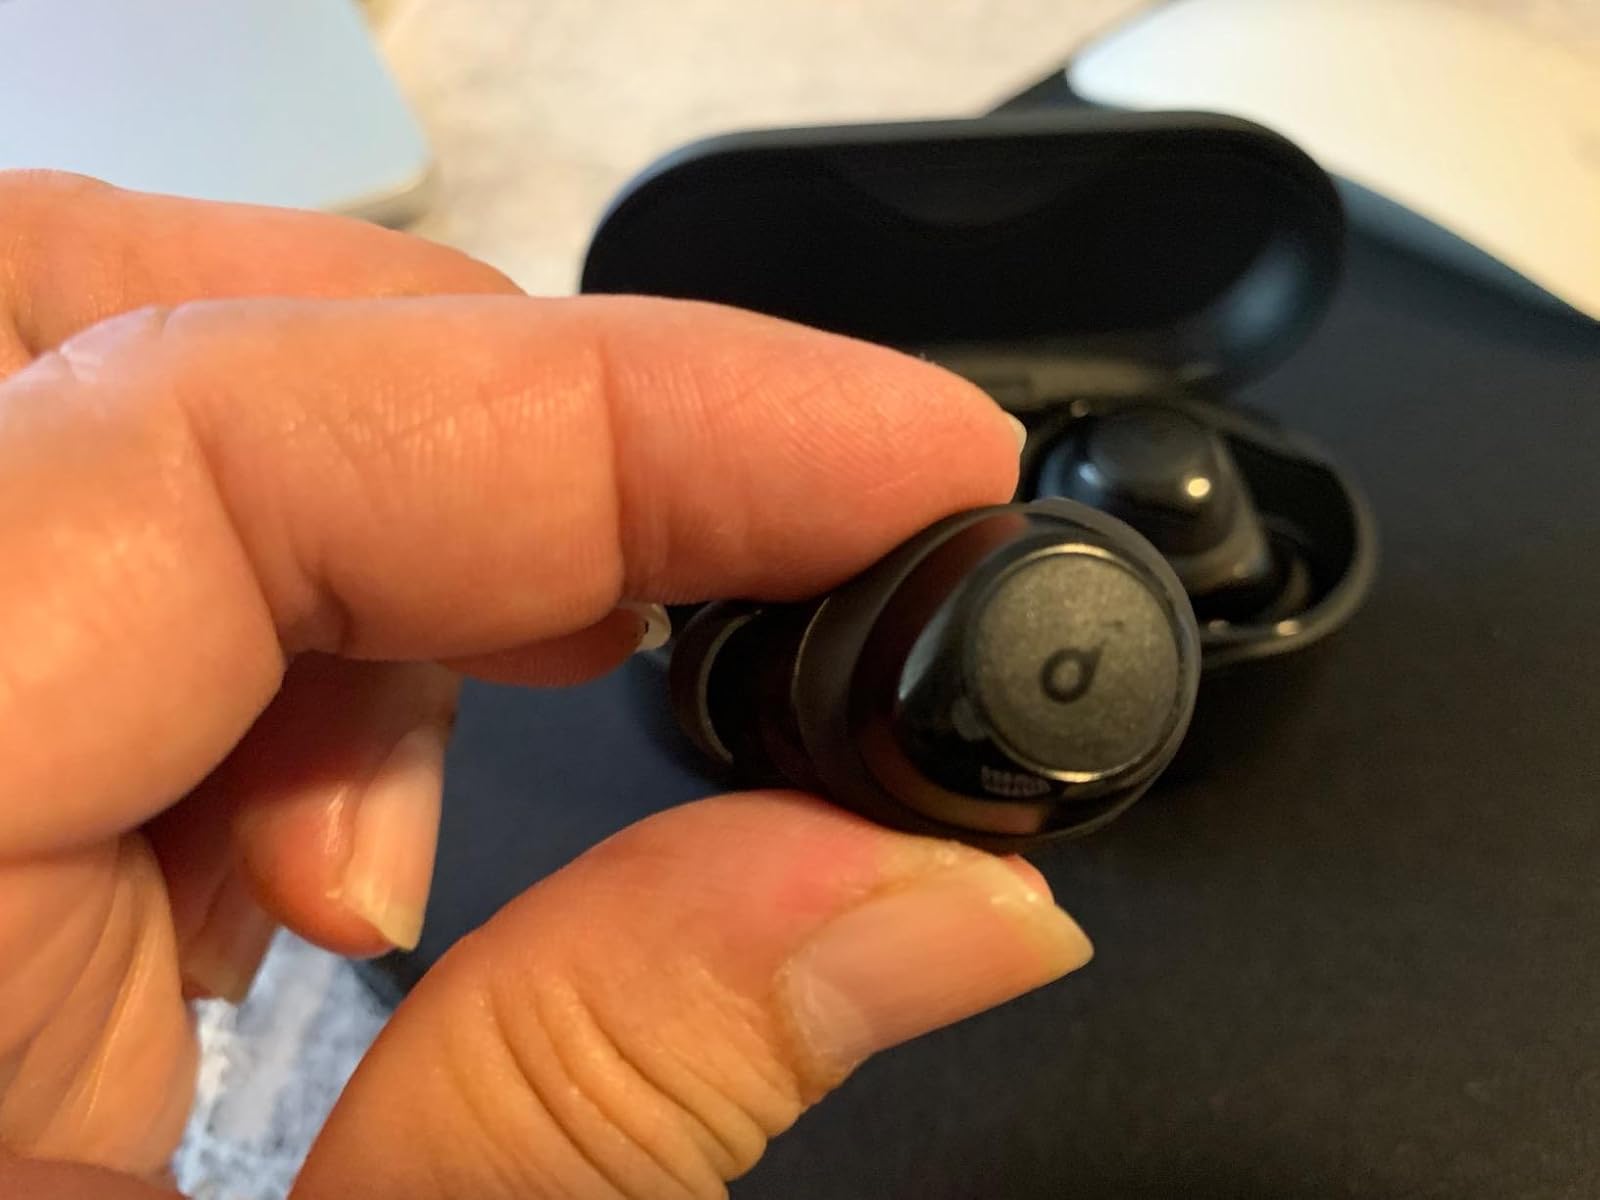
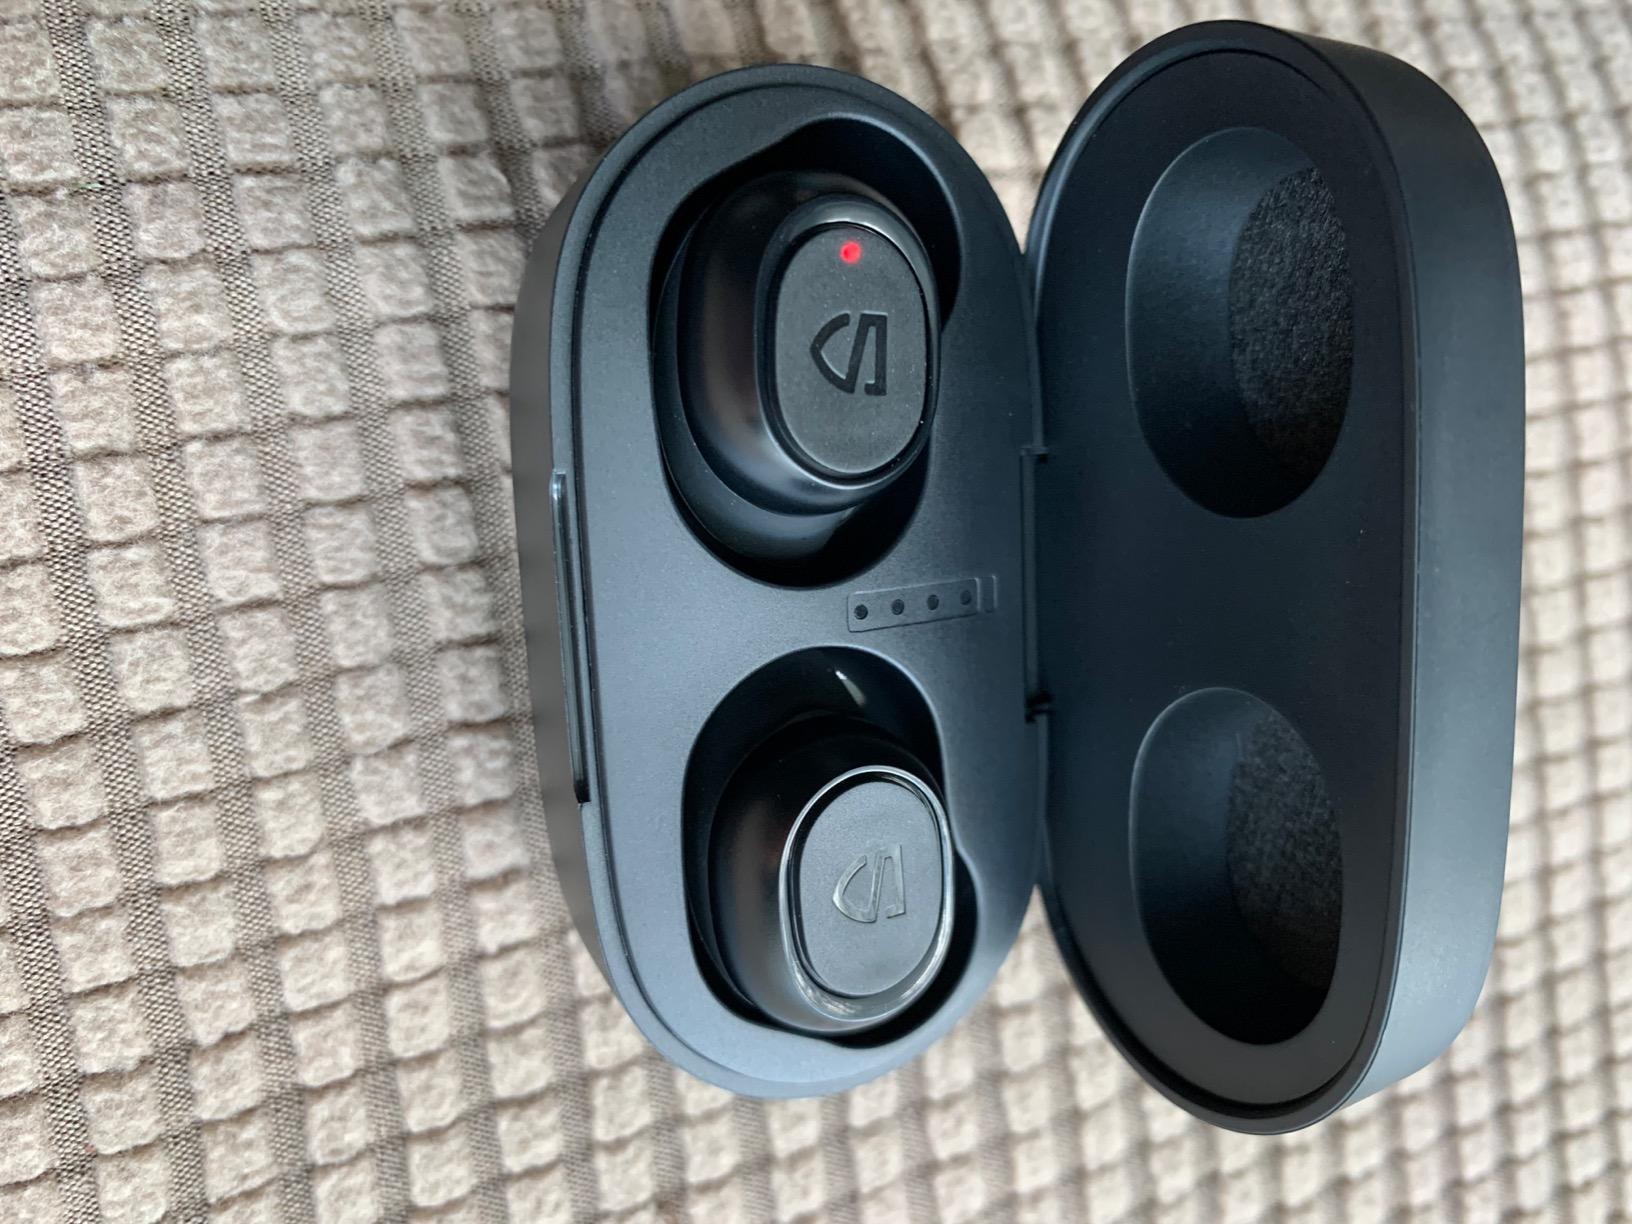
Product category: earbuds
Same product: no